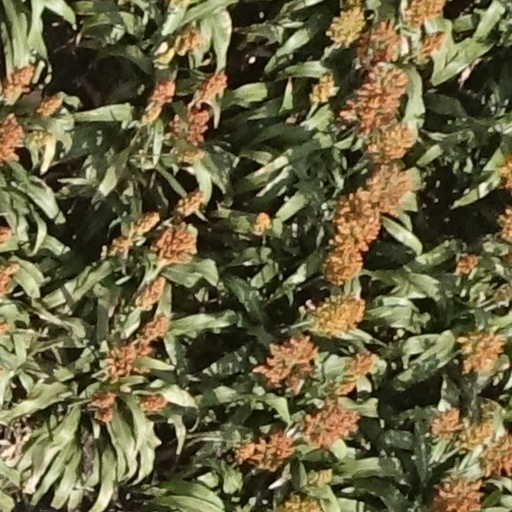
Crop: sorghum